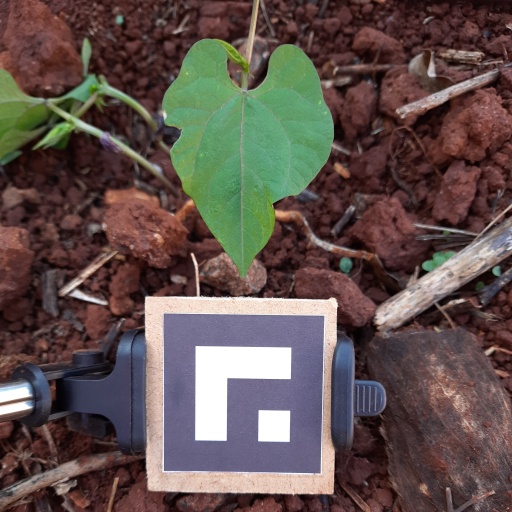
Observations: wavy surface, eating holes in the edge, under shade